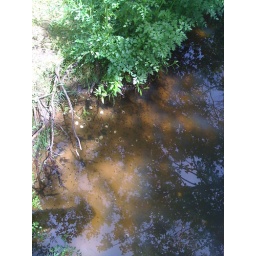
- with tadpoles. The black items in the water are all tadpoles - at Kinshaldy beach, in flowing fresh water.